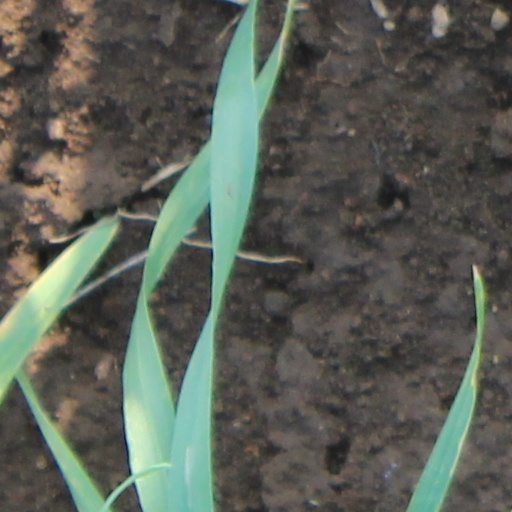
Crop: wheat